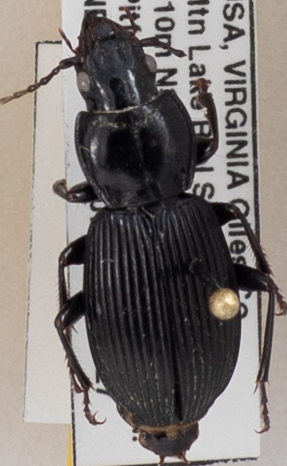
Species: Pterostichus coracinus
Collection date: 2019-08-27
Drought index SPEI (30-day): -0.764
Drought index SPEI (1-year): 1.69
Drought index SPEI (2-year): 1.69